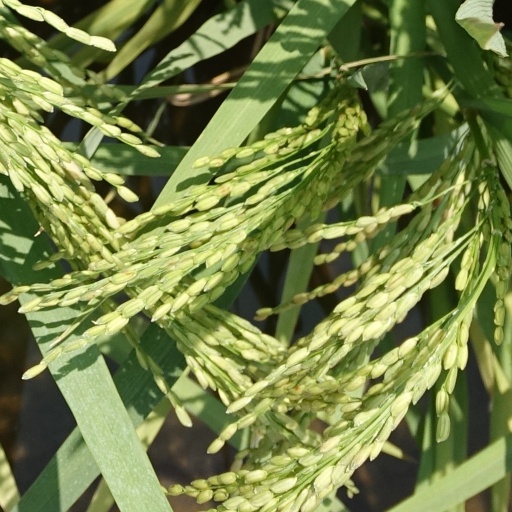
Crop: rice